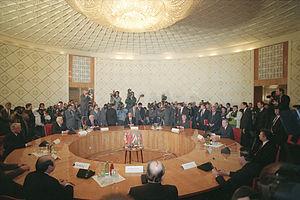
La Communauté des États indépendants est une entité intergouvernementale composée de 10 des 15 anciennes républiques soviétiques de l'URSS. Conformément à ses instruments constitutifs, les accords de Minsk et d’Alma-Ata, la CEI est dépourvue de personnalité juridique internationale. Pour cette raison, cette communauté des anciennes républiques soviétiques n’est pas une organisation internationale au sens strict.
L'histoire du communisme recouvre l'ensemble des évolutions de ce courant d'idées et, par extension, celle des mouvances et des régimes politiques qui s'en sont réclamés. Le communisme se développe principalement au XXᵉ siècle, dont il constitue l'une des principales forces politiques : à son apogée, durant la seconde moitié du siècle, un quart de l'humanité vit sous un régime communiste.